Answer in natural language. Considering the relative positions, is black colour chair (highlighted by a green box) above or below black colour chair (highlighted by a red box)? Choose between the following options: above or below
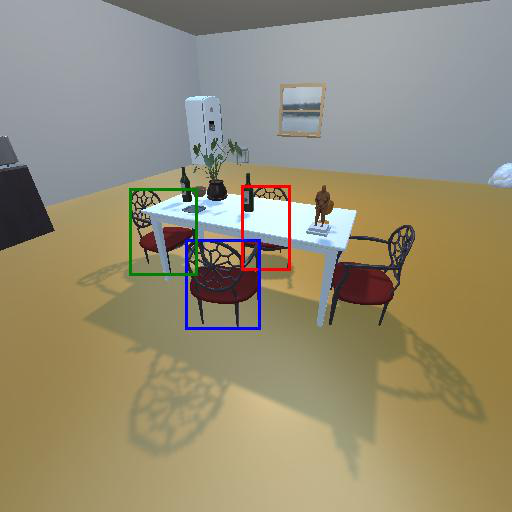
<answer>below</answer>